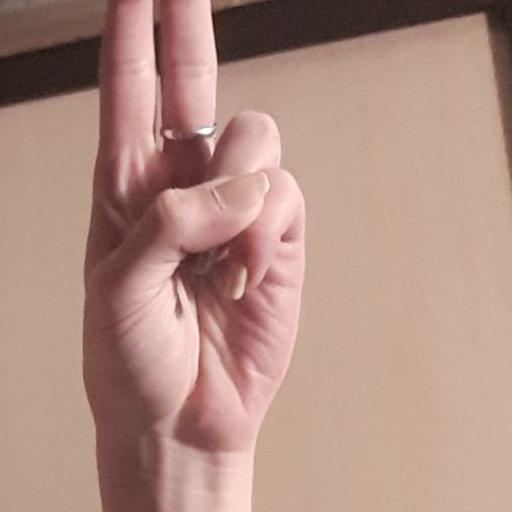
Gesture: two_up